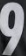
Number: 9